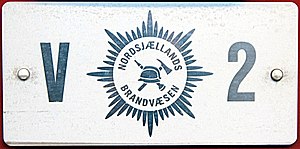
Nummerplade / Danske nummerplader / Farver
Nummerplade fra brandbil hos Helsingør Brandvæsen
En nummerplade er en en plade med en kombination af cifre og evt. bogstaver som tjener til identifikation af en genstand. Alle biler og andre motorkøretøjer skal være registreret og forsynet med nummerplade. Oftest bruges nummerplade i forbindelse med myndighedernes registrering af køretøjer. Nummerpladen viser køretøjets registreringsnummer og er som regel lavet af metal eller plastic. Nummerpladen kan være forsynet med prægede tegn, eller tegnene kan være malet, klæbet eller hæftet på pladen. Nogle køretøjstyper, herunder bil, kræver de fleste steder to nummerplader, en foran og en bagpå, mens andre køretøjstyper kun skal have én nummerplade.